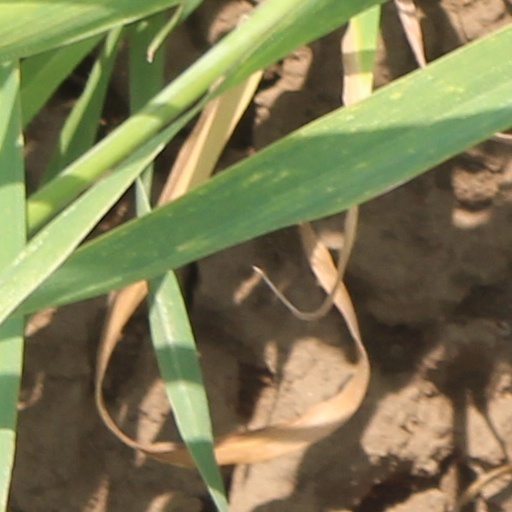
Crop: wheat